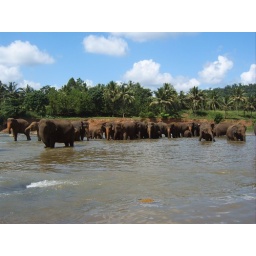
Heard of elephants in the river close to elephant orphanage at Pinnawala